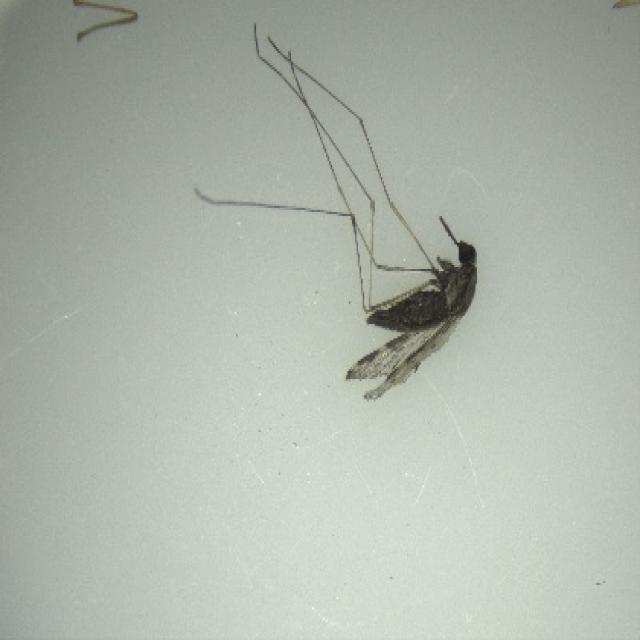
Species: anopheles_sinensis